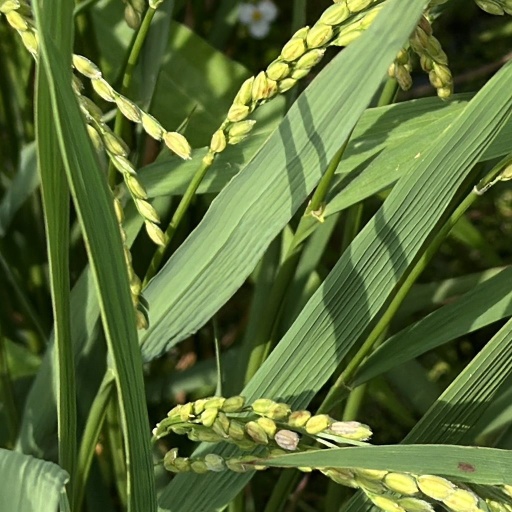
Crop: rice